Monika Krupa

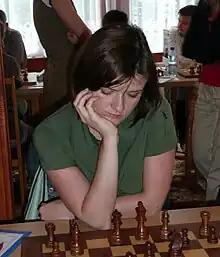
Monika Krupa, Karpacz 2008

Monika Krupa ( Aksiuczyc, born 3 December 1977) is a Polish chess player who holds the FIDE title of Woman Grandmaster (2008).